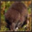
Label: shrew